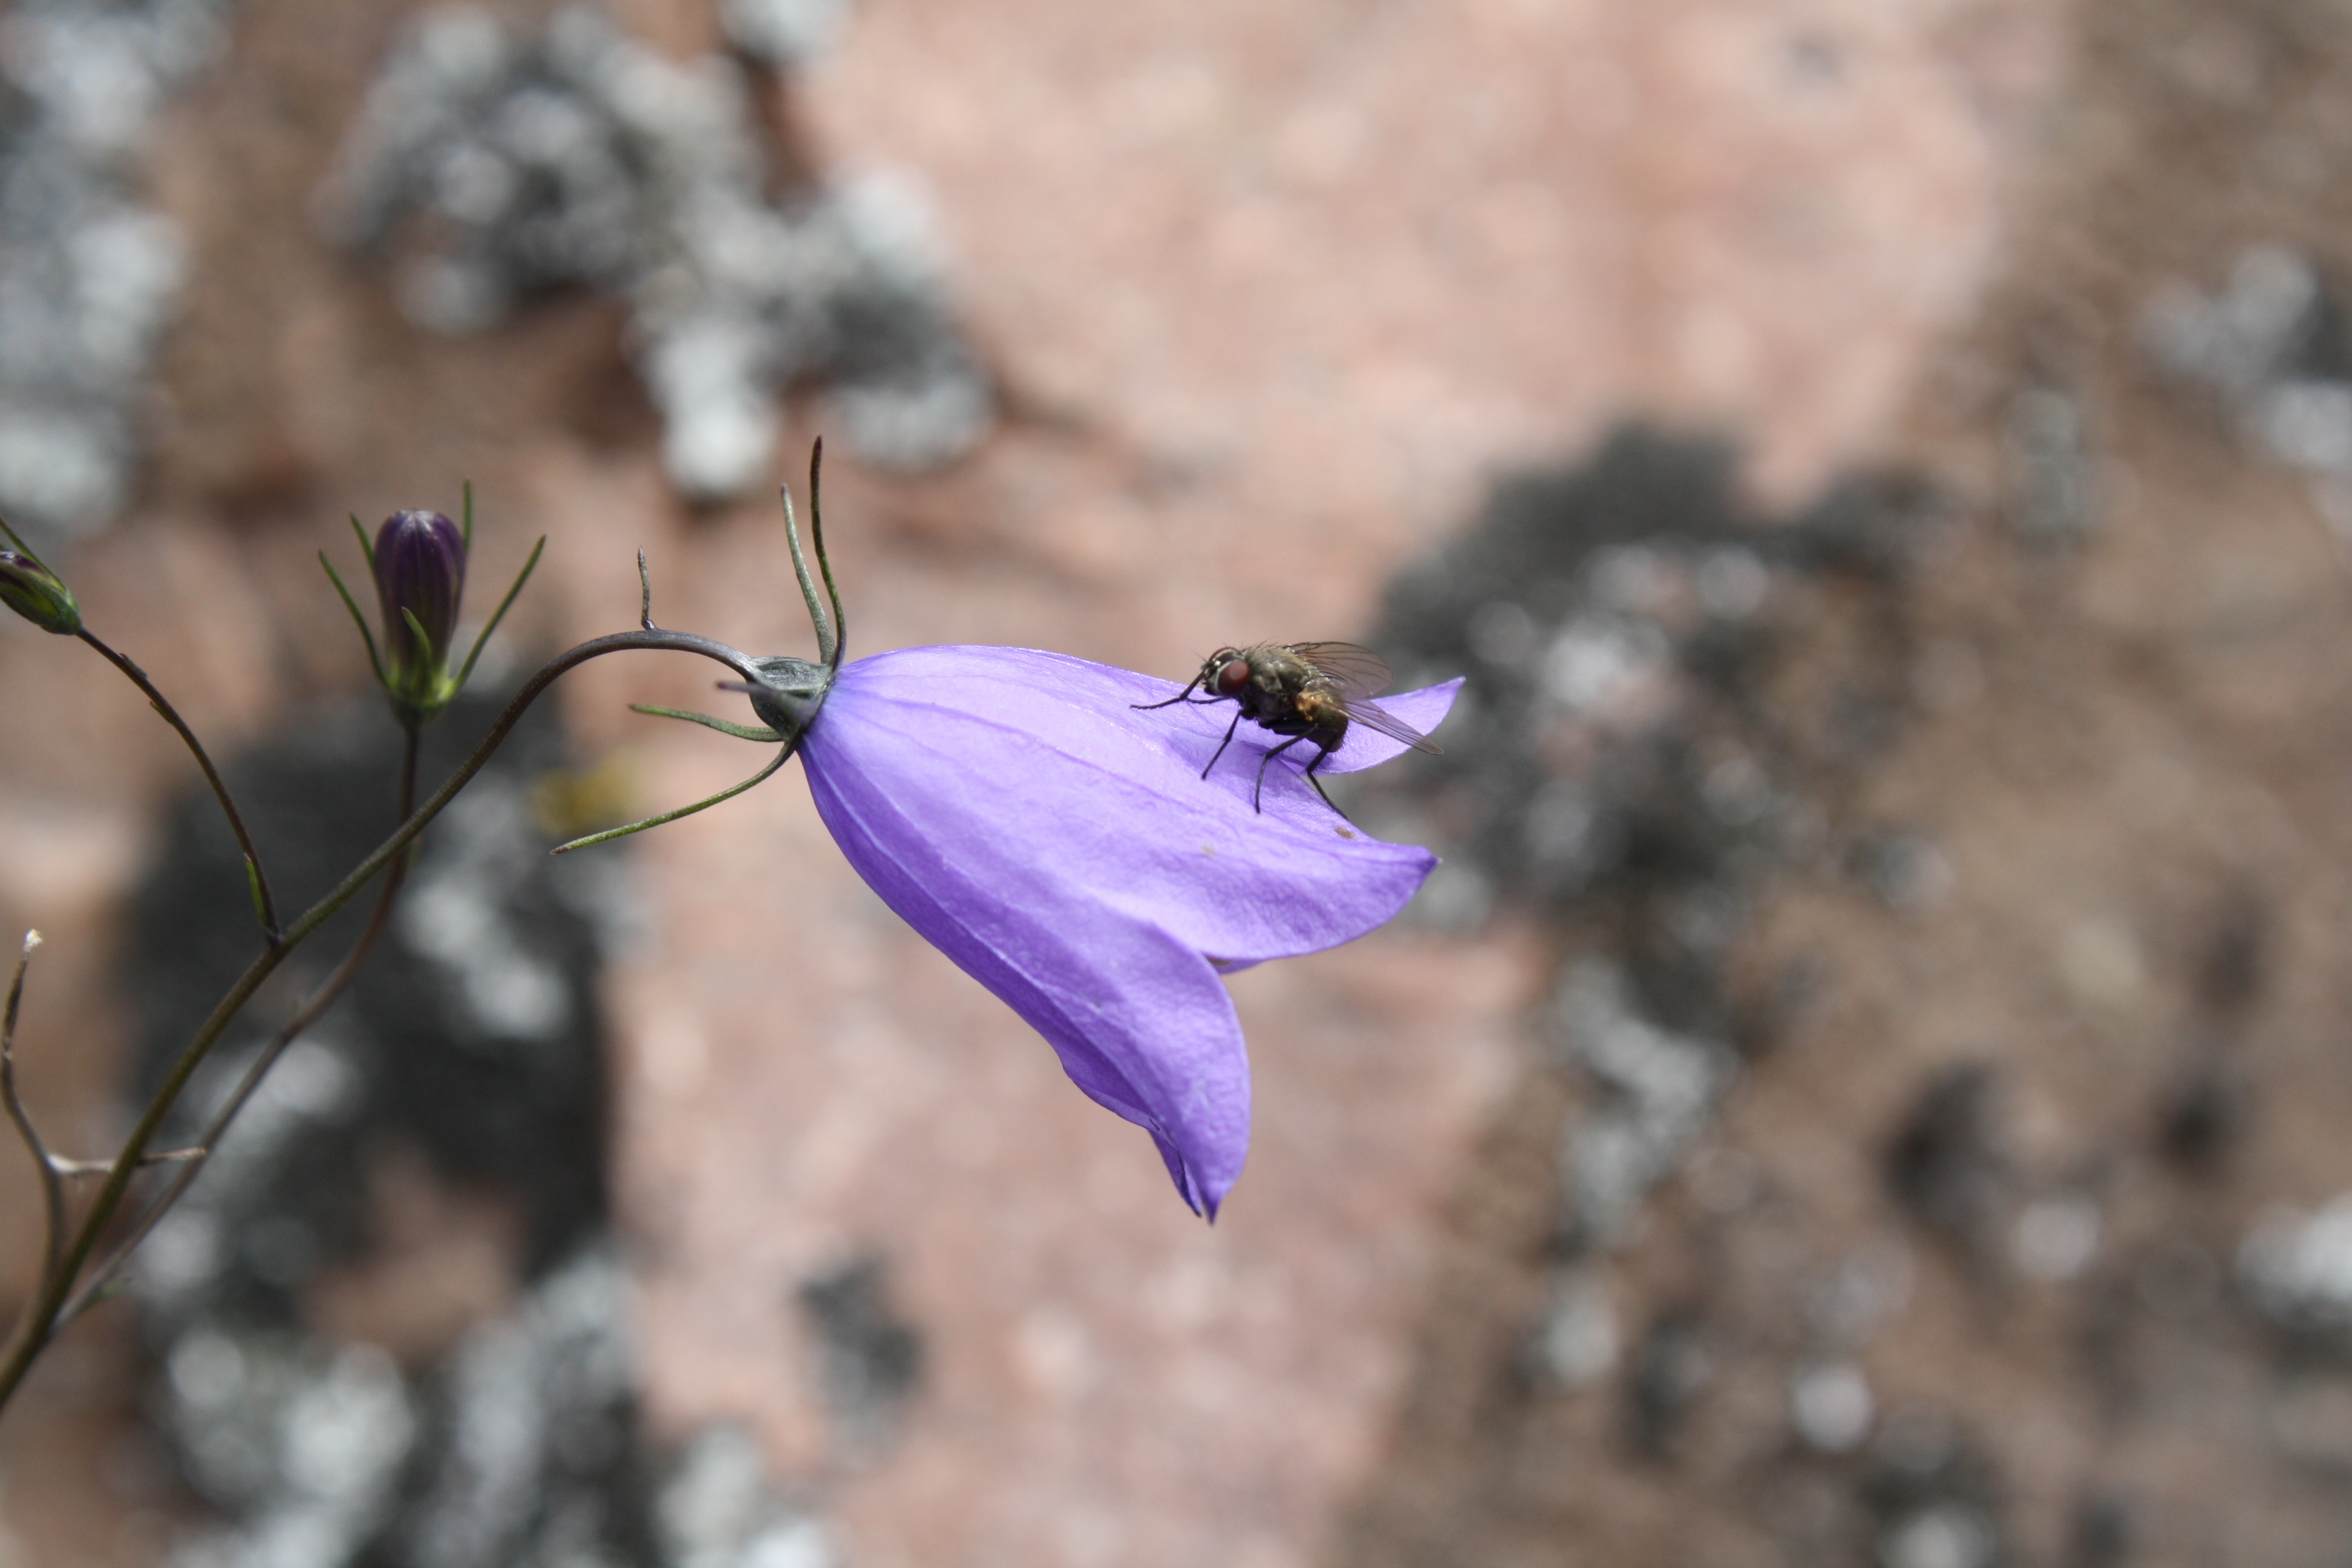
nature, blossom, plant, leaf, flower, petal, bloom, fly, spring, insect, botany, blue, flora, fauna, wildflower, close up, pointed flower, bellflower, macro photography, flowering plant, bellflower family, land plant